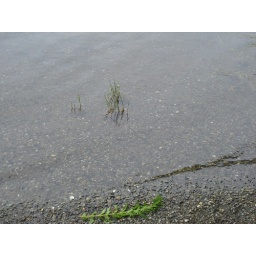
grass in the water